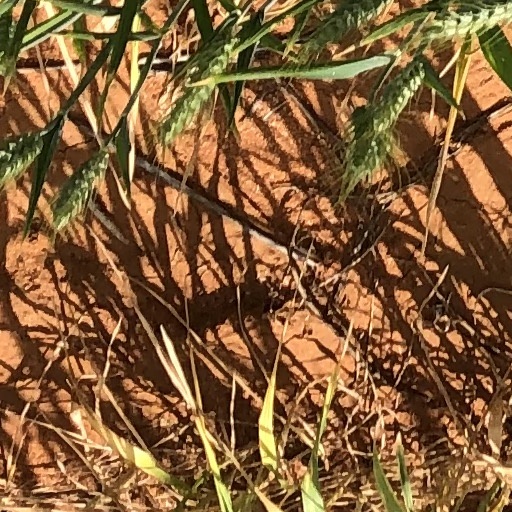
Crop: wheat